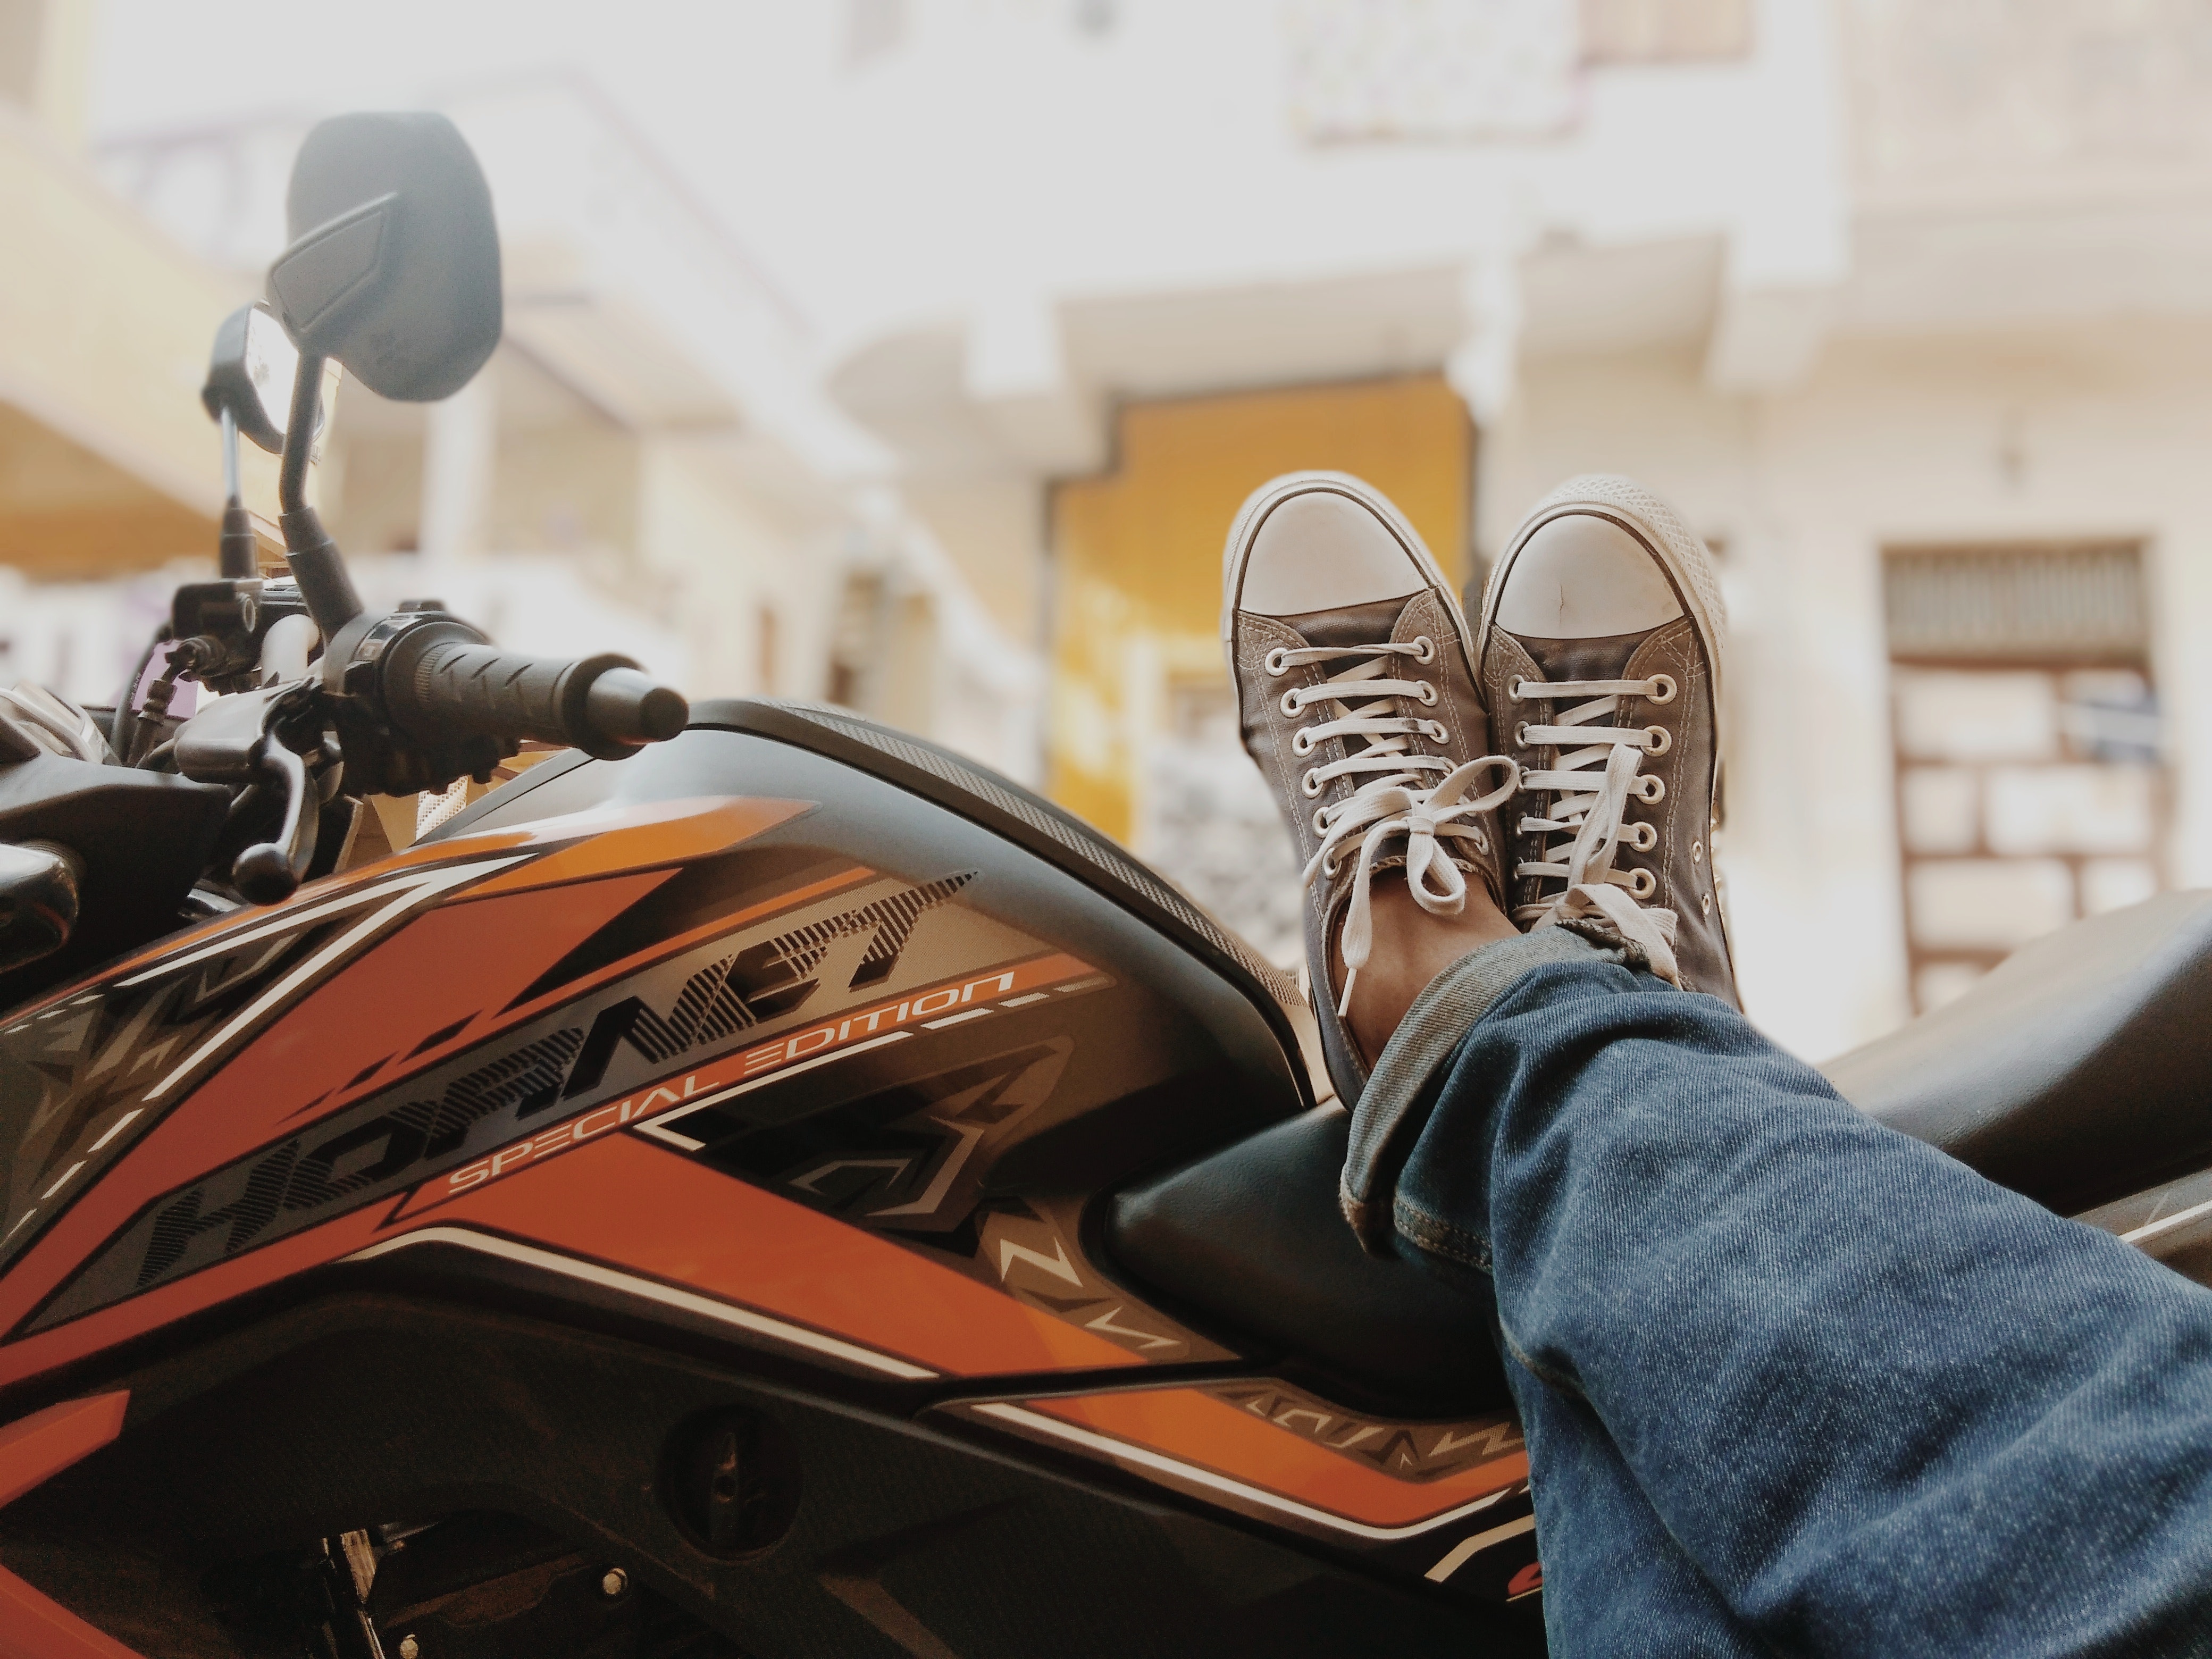
sport, jeans, fuel tank, motorcycle, automotive lighting, automotive tire, hood, automotive design, vehicle, motor vehicle, headlamp, rim, fender, motorcycle accessories, automotive exterior, walking shoe, personal protective equipment, spoke, automotive wheel system, human leg, vehicle door, bicycle handlebar, windshield, auto part, motorcycling, metal, classic, athletic shoe, motorcycle fairing, boot, automotive window part, leather, helmet, eyewear, font, sitting, sportswear, glass, reflection, denim, bicycle saddle, luxury vehicle